Geoffrey J. Morton

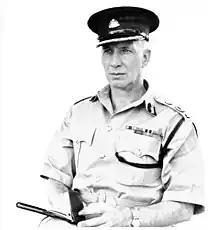
Geoffrey J Morton, Nyasaland, 1953

Geoffrey J. Morton, BEM (1907–1996) was a member of the Palestine Police, who, in two separate incidents, shot five people, three of them fatally. All five people were members of Lehi, a militant Zionist group which attempted to form an anti-British alliance with Nazi Germany and staged an insurgency against British rule in what was then called Mandatory Palestine (now Israel) during World War II, with the aim of creating an independent Jewish state. Among those killed was Avraham Stern, the leader of Lehi. The circumstances under which Morton killed Stern were disputed, and the controversy effectively ended his active police work in Palestine.